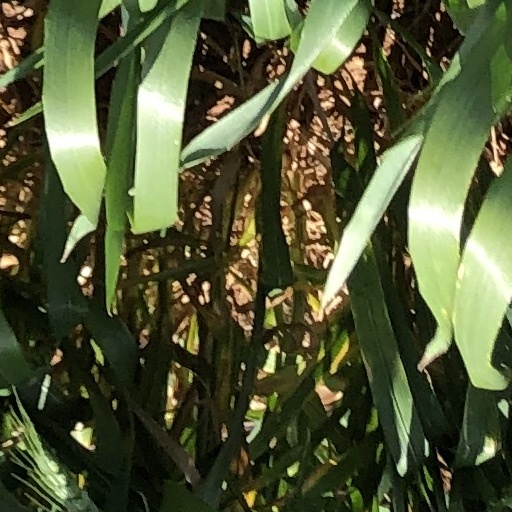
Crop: wheat